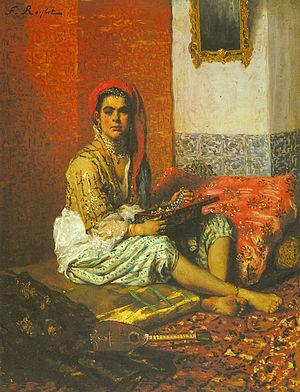
""L'Odalisque"""